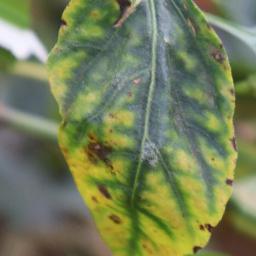
Label: nutritional